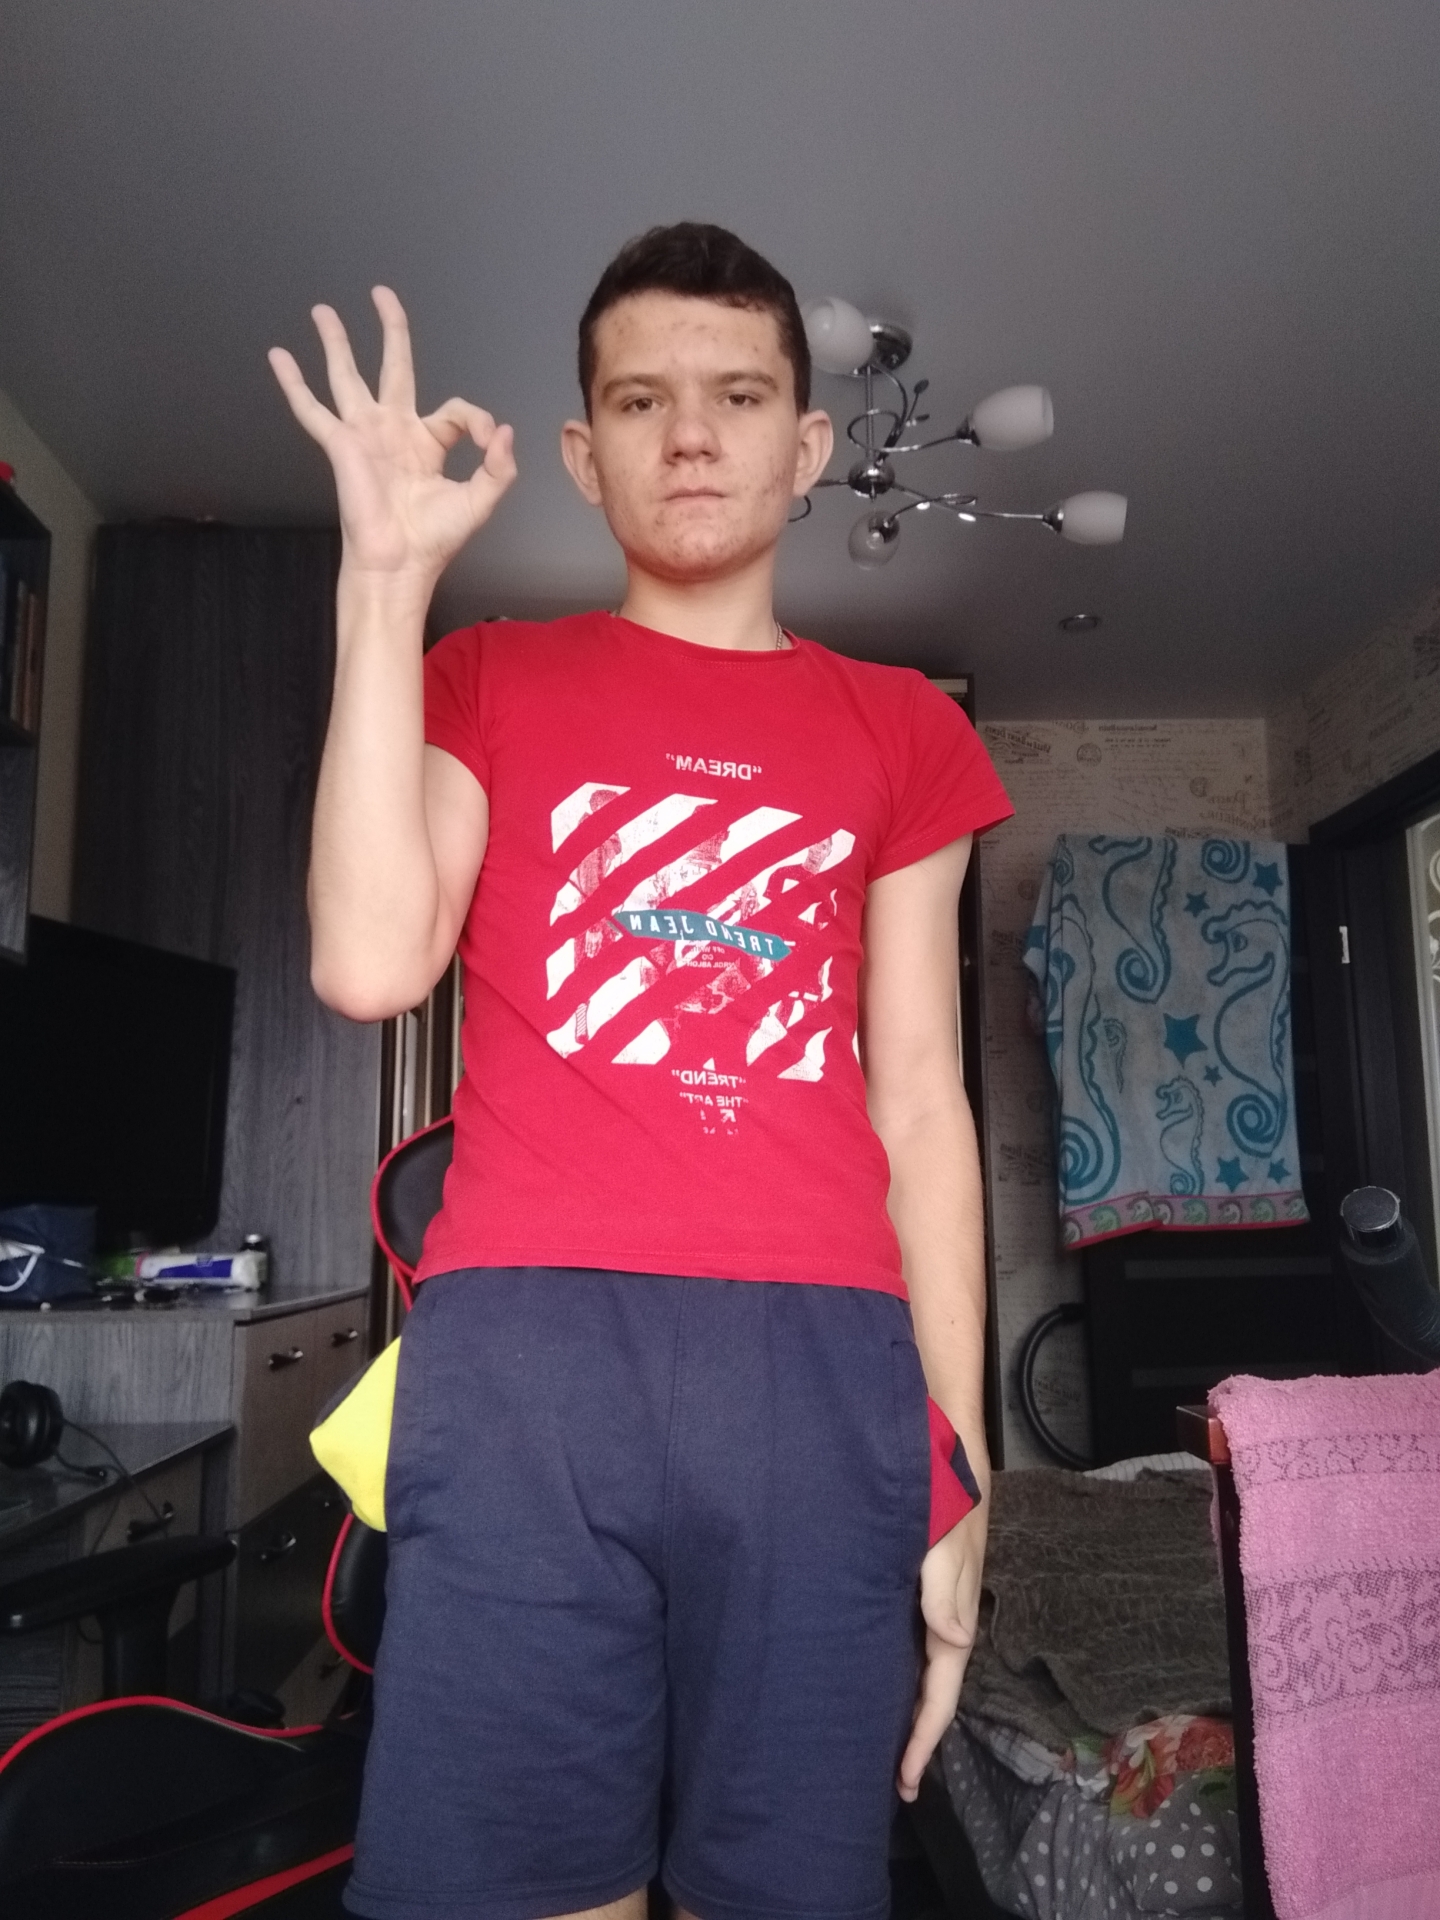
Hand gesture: ok